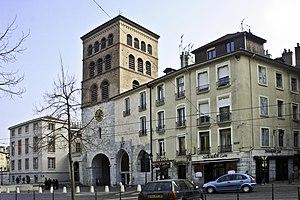
Les listes suivantes recensent les cathédrales catholiques de France.
Grenoble est une commune du sud-est de la France, située dans la région Auvergne-Rhône-Alpes, chef-lieu du département de l'Isère, ancienne capitale du Dauphiné.
La cathédrale Notre-Dame de Grenoble est une cathédrale catholique romaine située à Grenoble en Isère. Construite à partir du Xᵉ siècle, elle est le siège de l’évêché de Grenoble. Lentement abandonné en raison des travaux inachevés de restauration de 1966, l'édifice a retrouvé sa place dans la vie du diocèse et de la société civile grâce à la découverte inattendue en 1989 des restes de son premier baptistère datant du IVᵉ siècle. Dans un urbanisme extrêmement dense, elle possède la particularité d'avoir des immeubles d'habitation accolés à sa structure ainsi qu'une autre église avec laquelle elle communique.